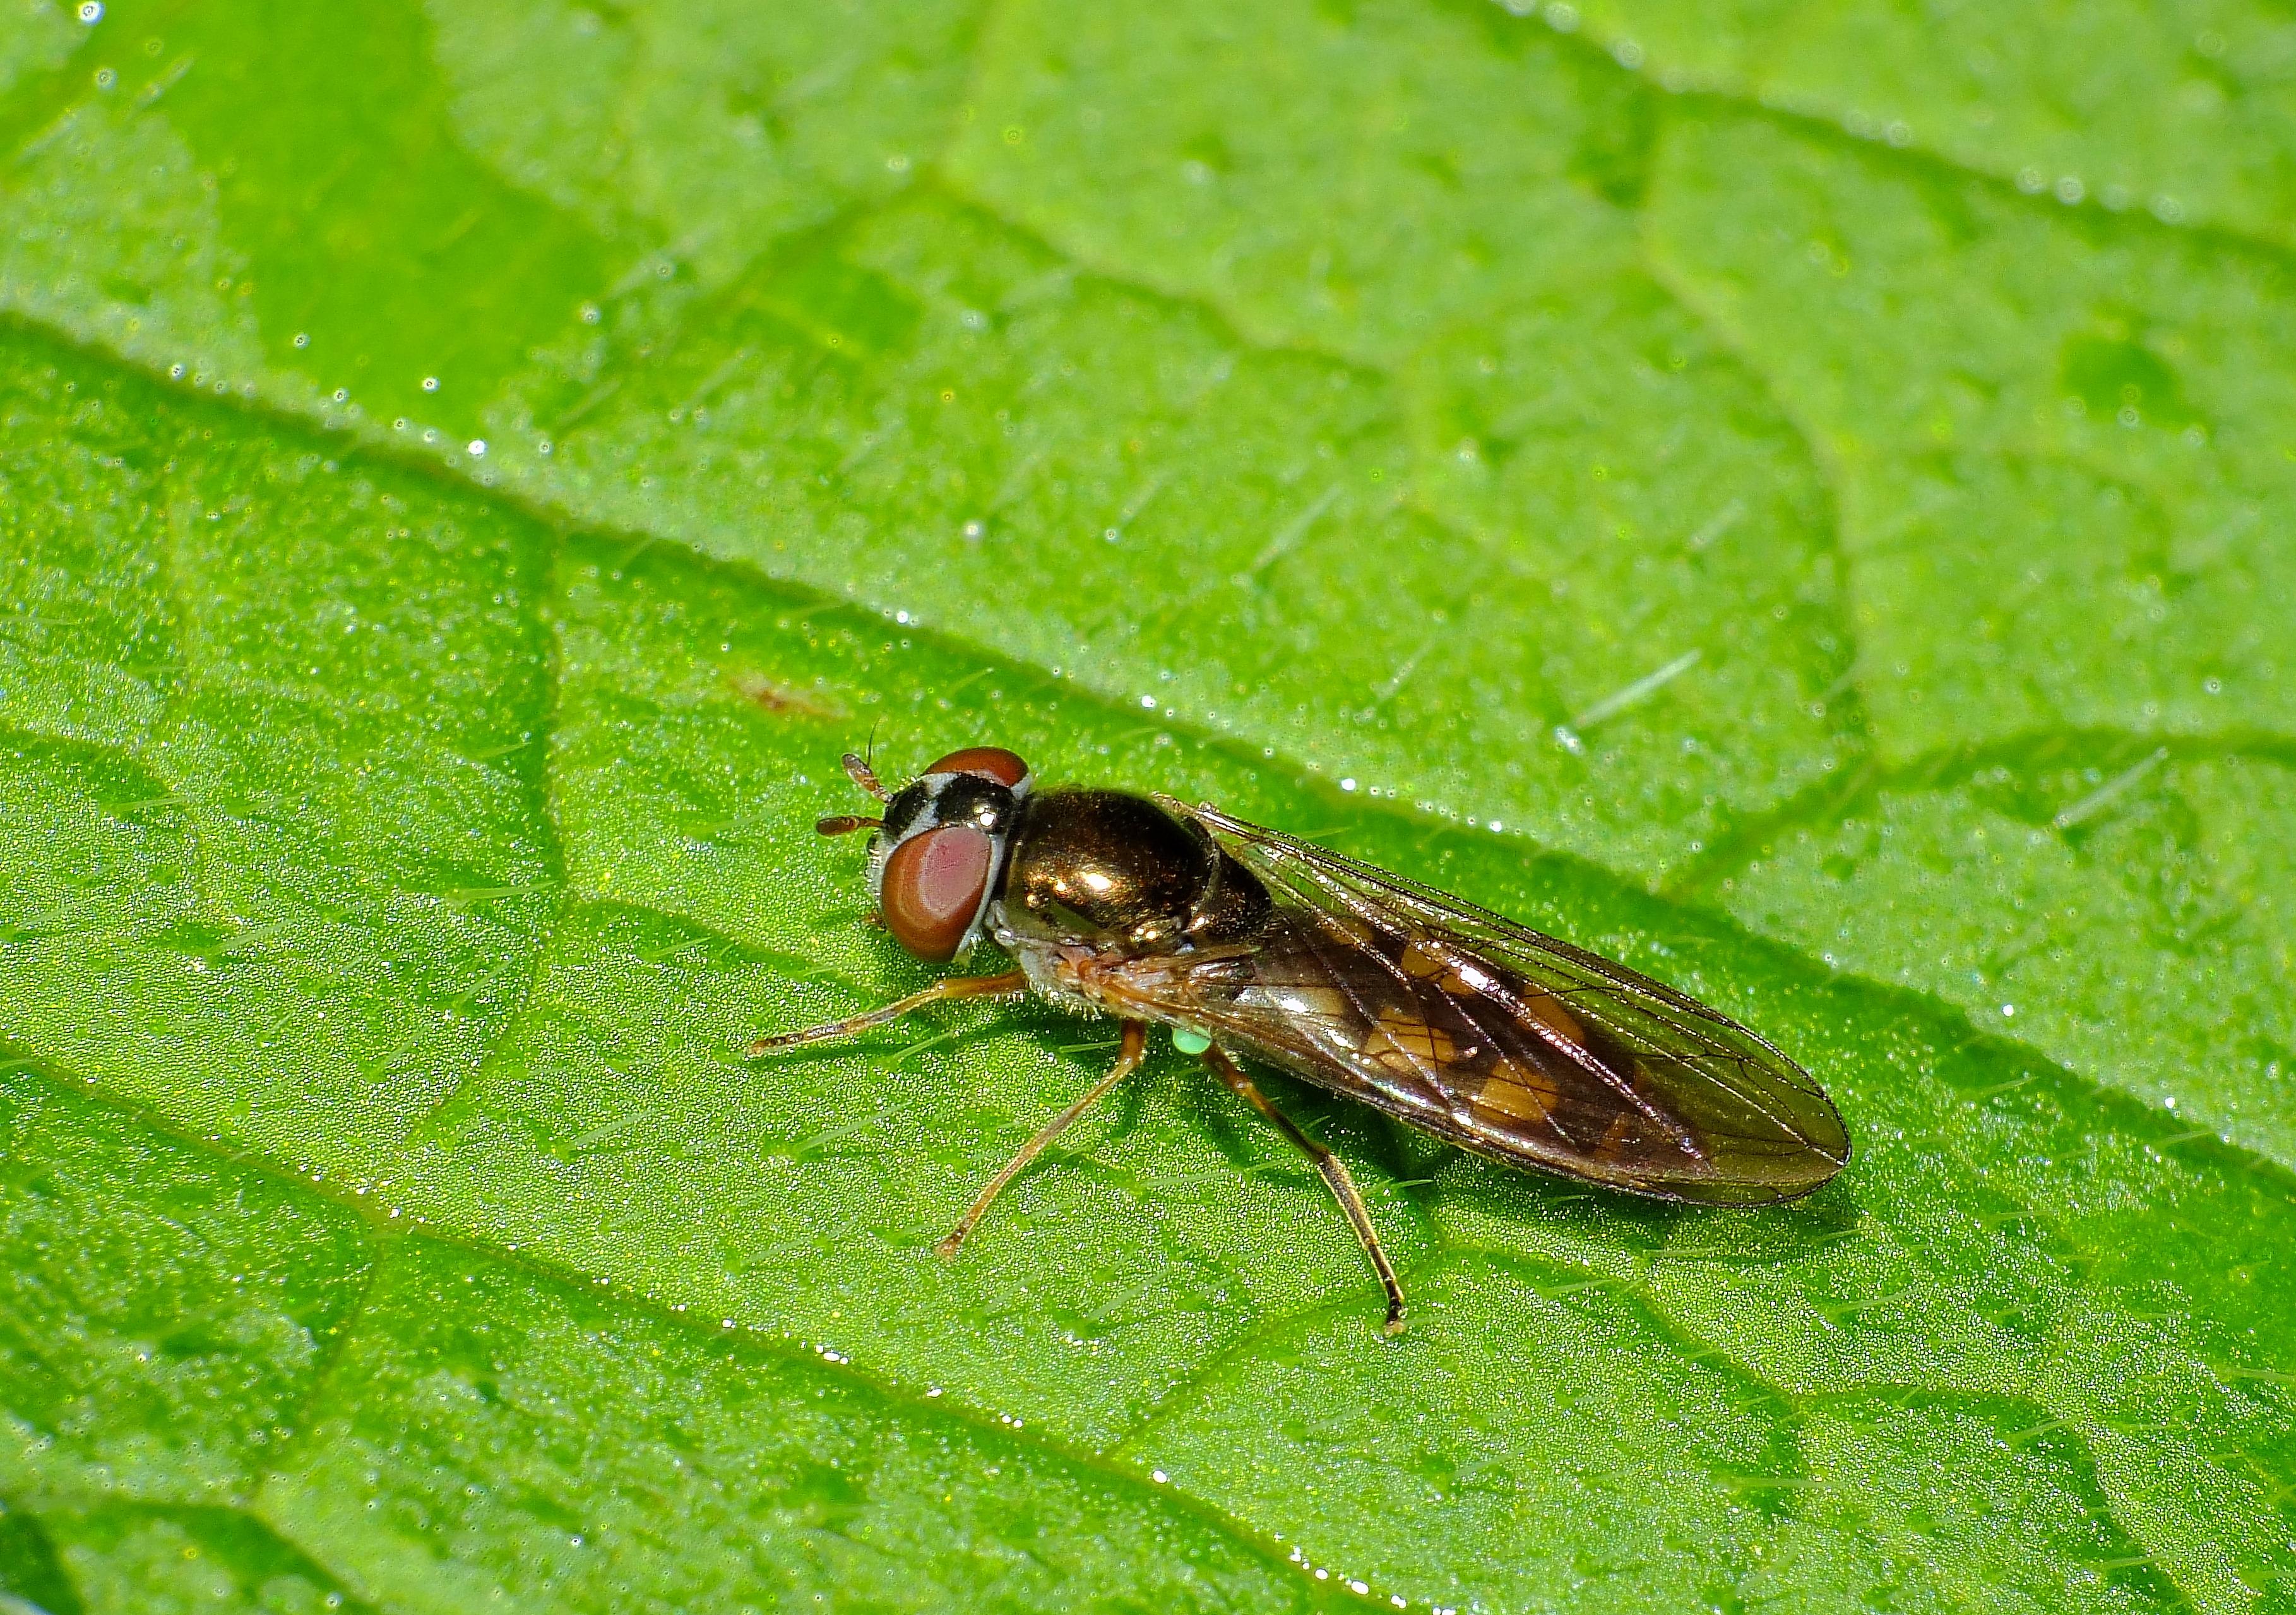
nature, photography, leaf, flower, fly, green, insect, macro, fauna, invertebrate, close up, animals, naturaleza, pest, leafhopper, ggl1, gaby1, xovesphoto, animales, gphoto, raynox250, fujifilmxs1, macro photography, arthropod, leaf beetle, membrane winged insect